Ongar railway station

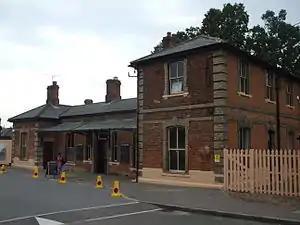
Ongar station after re-opening in 2012

Ongar railway station is a station on the Epping Ongar Railway heritage line, and a former London Underground station in the town of Chipping Ongar, Essex. It was opened in 1865 by the Great Eastern Railway, and became part of London Transport in 1949. Until its closure as such in 1994, it was the easternmost point of the Central line and the eastern buffers remain the point from which all distances on the London Underground are measured.